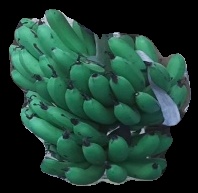
Variety: pachbale
Grade: grade3